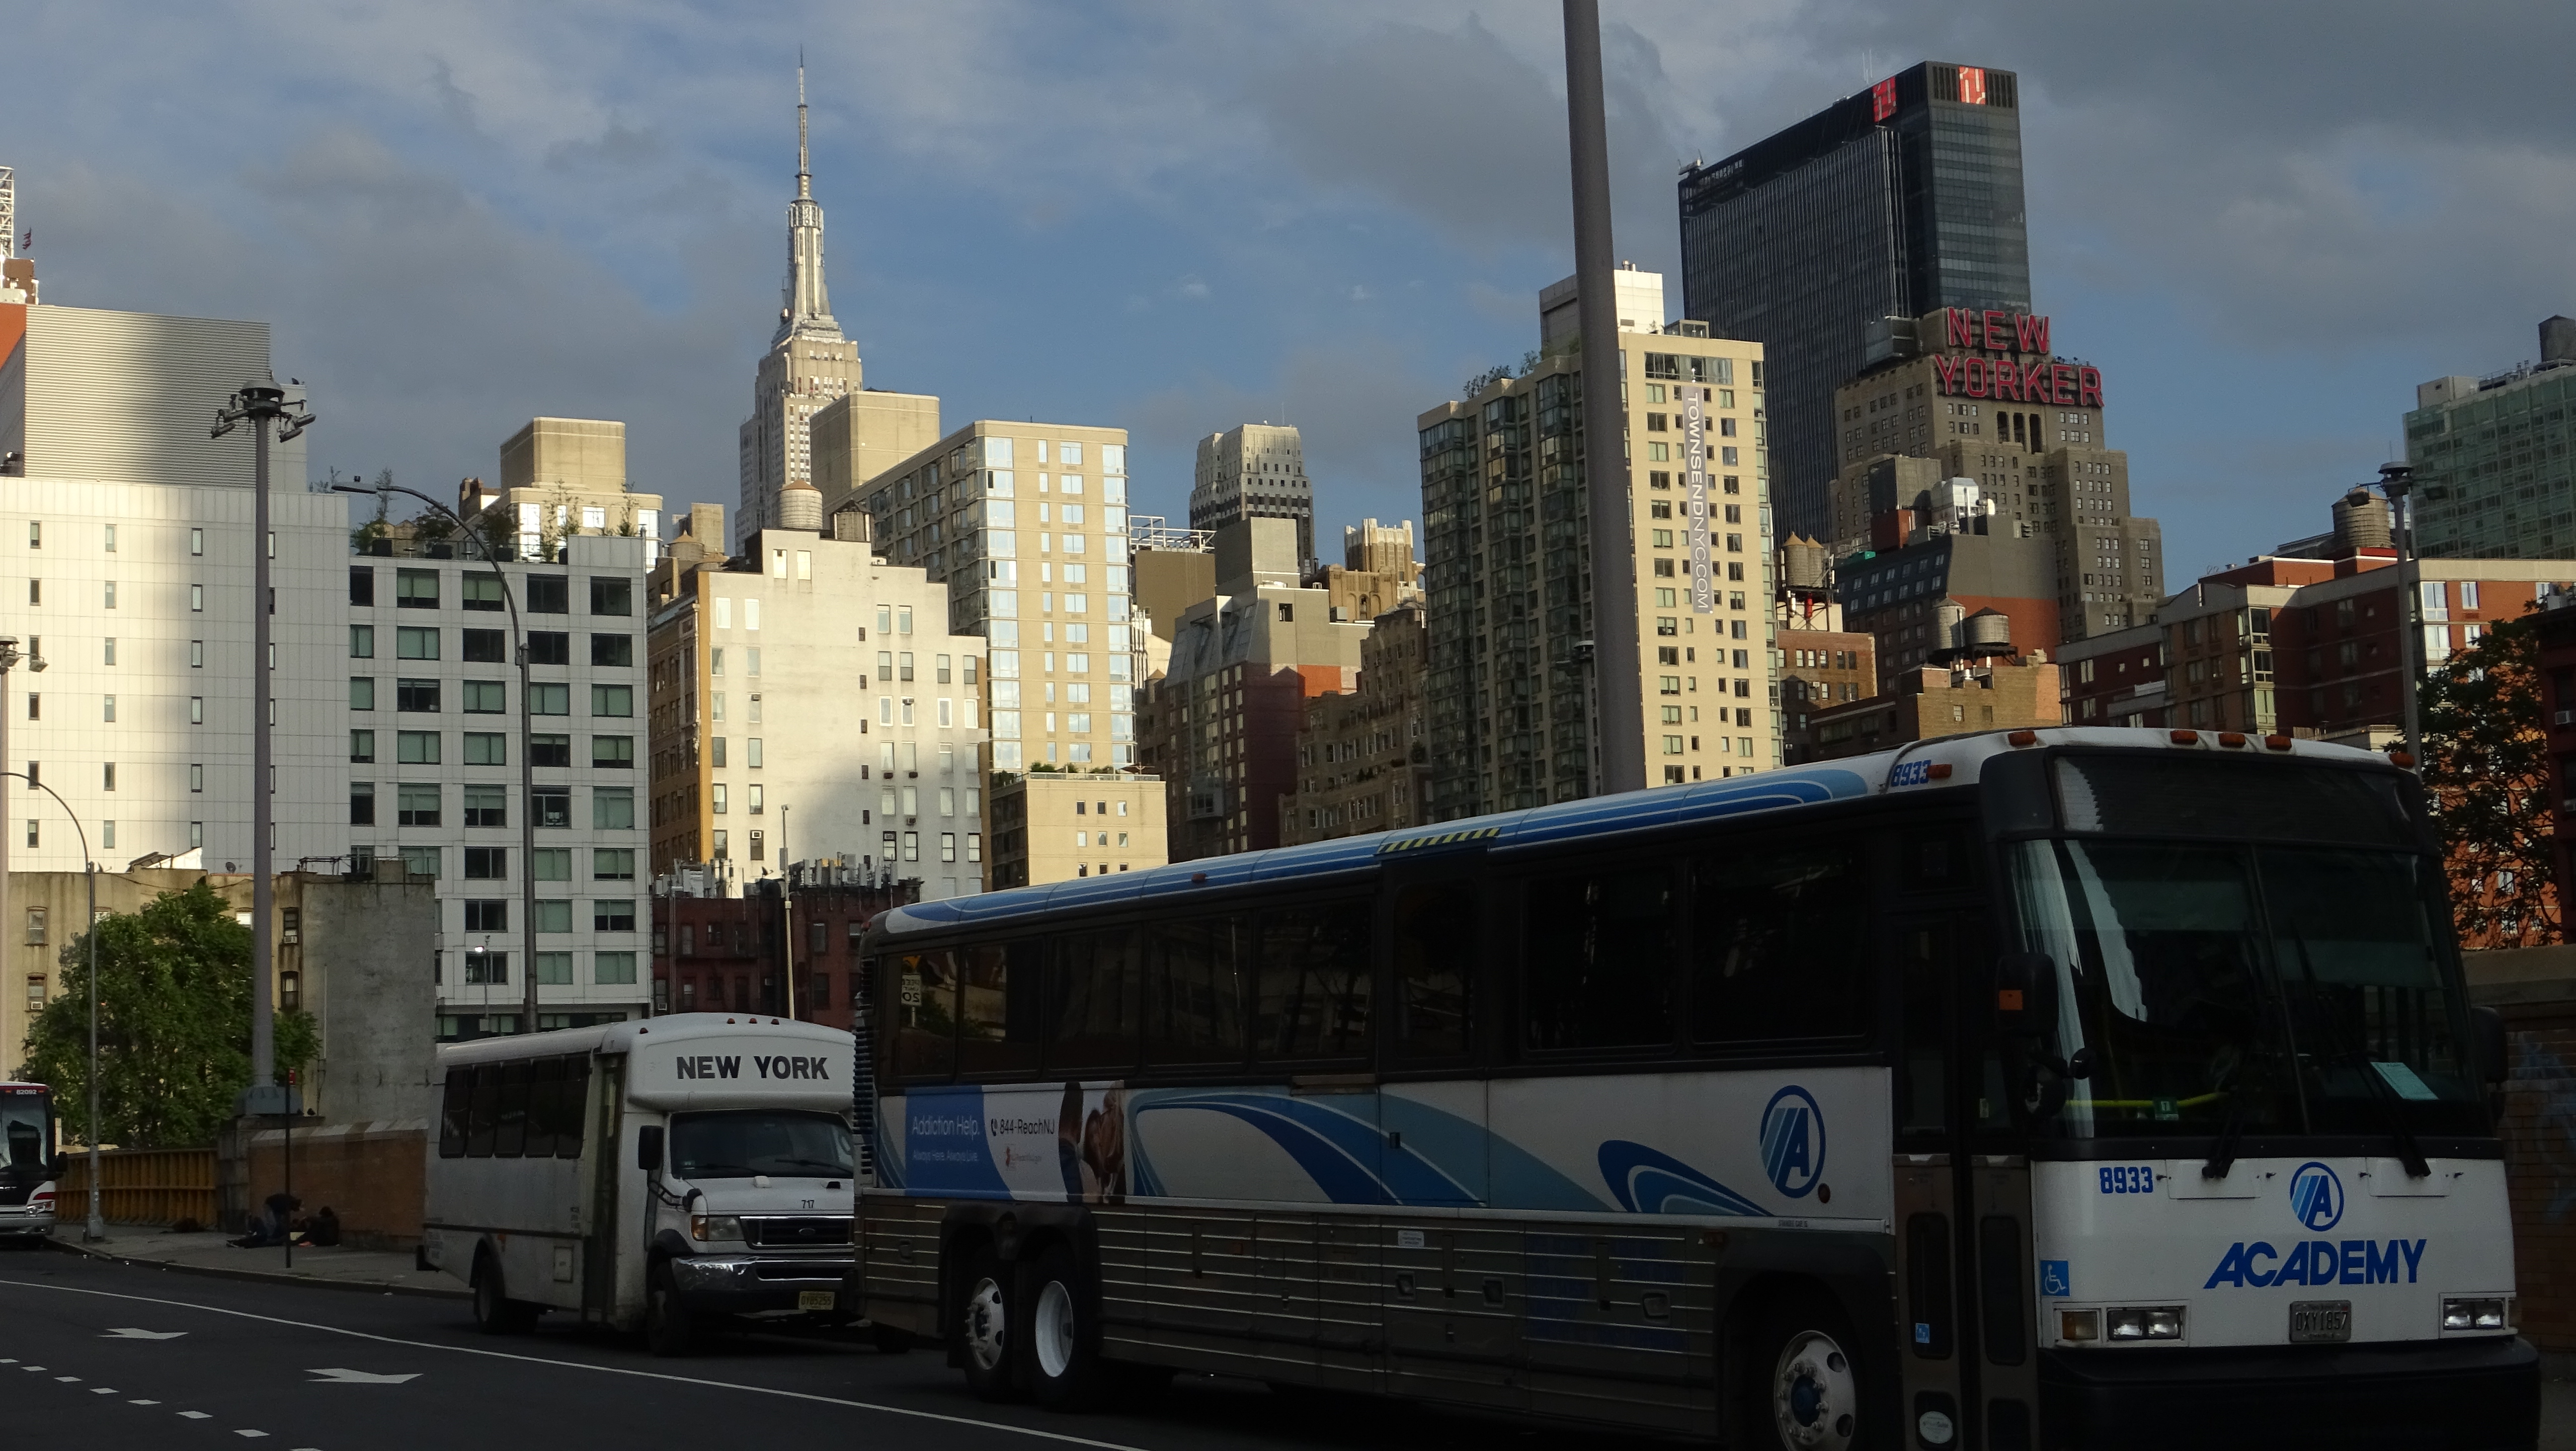
us, usa, police, bus, traffic, manhattan, new, york, city, empire, state, building, transport, mode of transport, urban area, metropolitan area, vehicle, tour bus service, metropolis, downtown, human settlement, cityscape, public transport, car, skyscraper, architecture, skyline, street, tower block, commercial vehicle